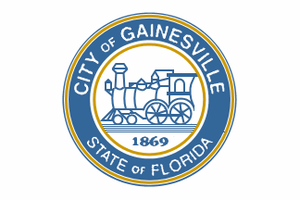
La ville américaine de Gainesville est le siège du comté d'Alachua, dans l'État de Floride.